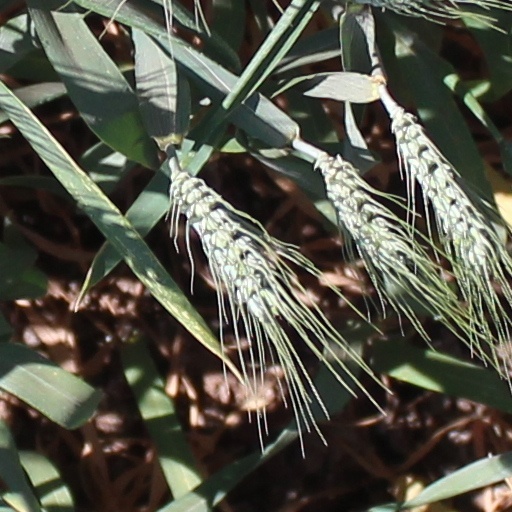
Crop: wheat